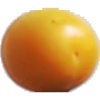
Label: Cherry Wax Yellow 1